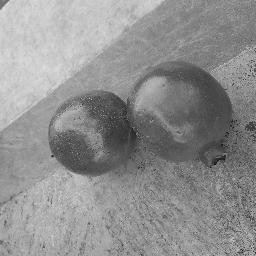
Fruit: Pomegranate
Quality: Good